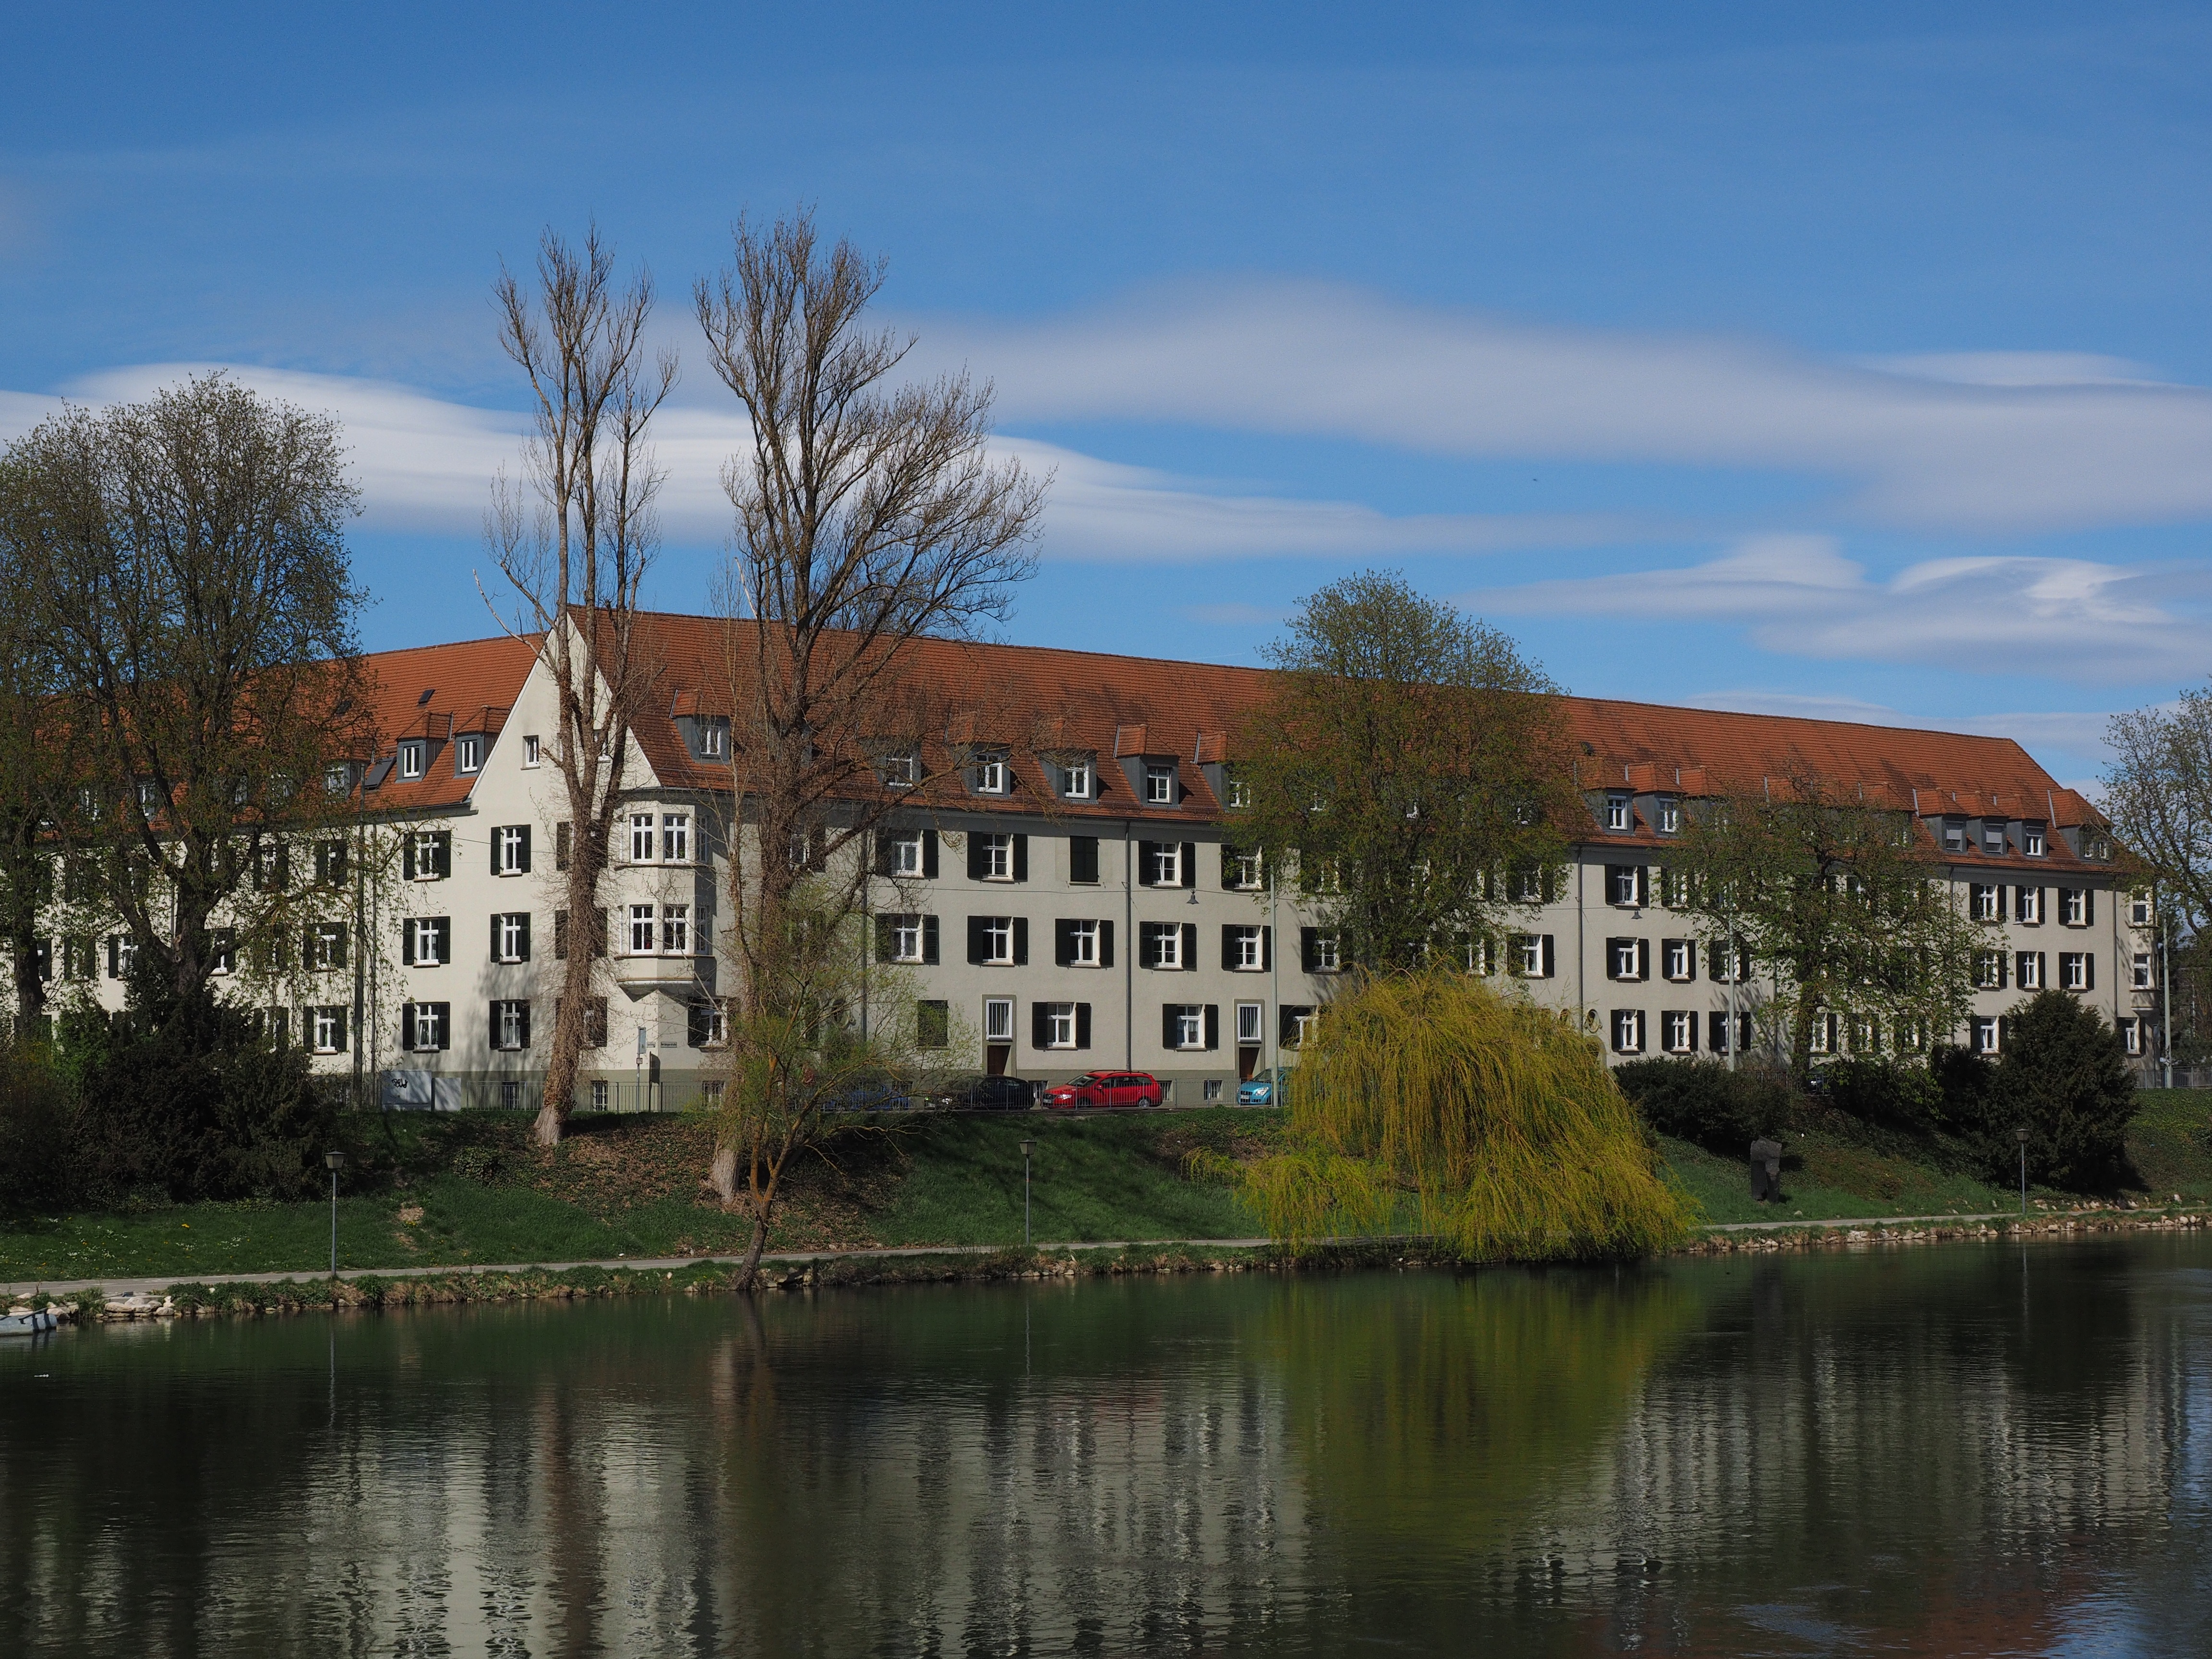
tree, architecture, lake, building, chateau, river, reflection, waterway, estate, moat, rural area, bank of the danube, water castle, gaenslaende